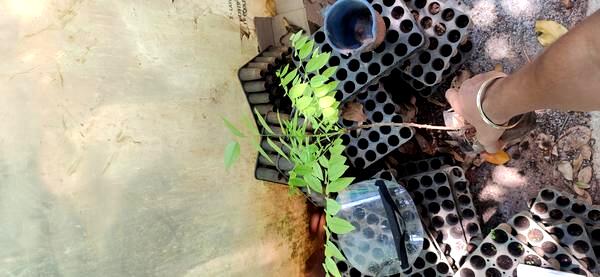
Plant: Amla